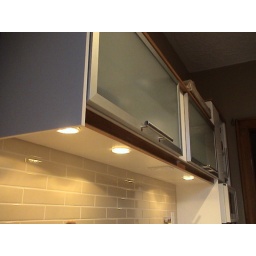
kitchen cabinets over sink underside